Ward Chapel AME Church

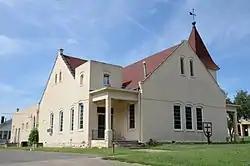

The Ward Chapel AME Church is a historic African Methodist Episcopal Church building at 319 N. 9th Street in Muskogee, Oklahoma. It was built in 1904, three years before Oklahoma achieved statehood. It was added to the National Register in 1984.